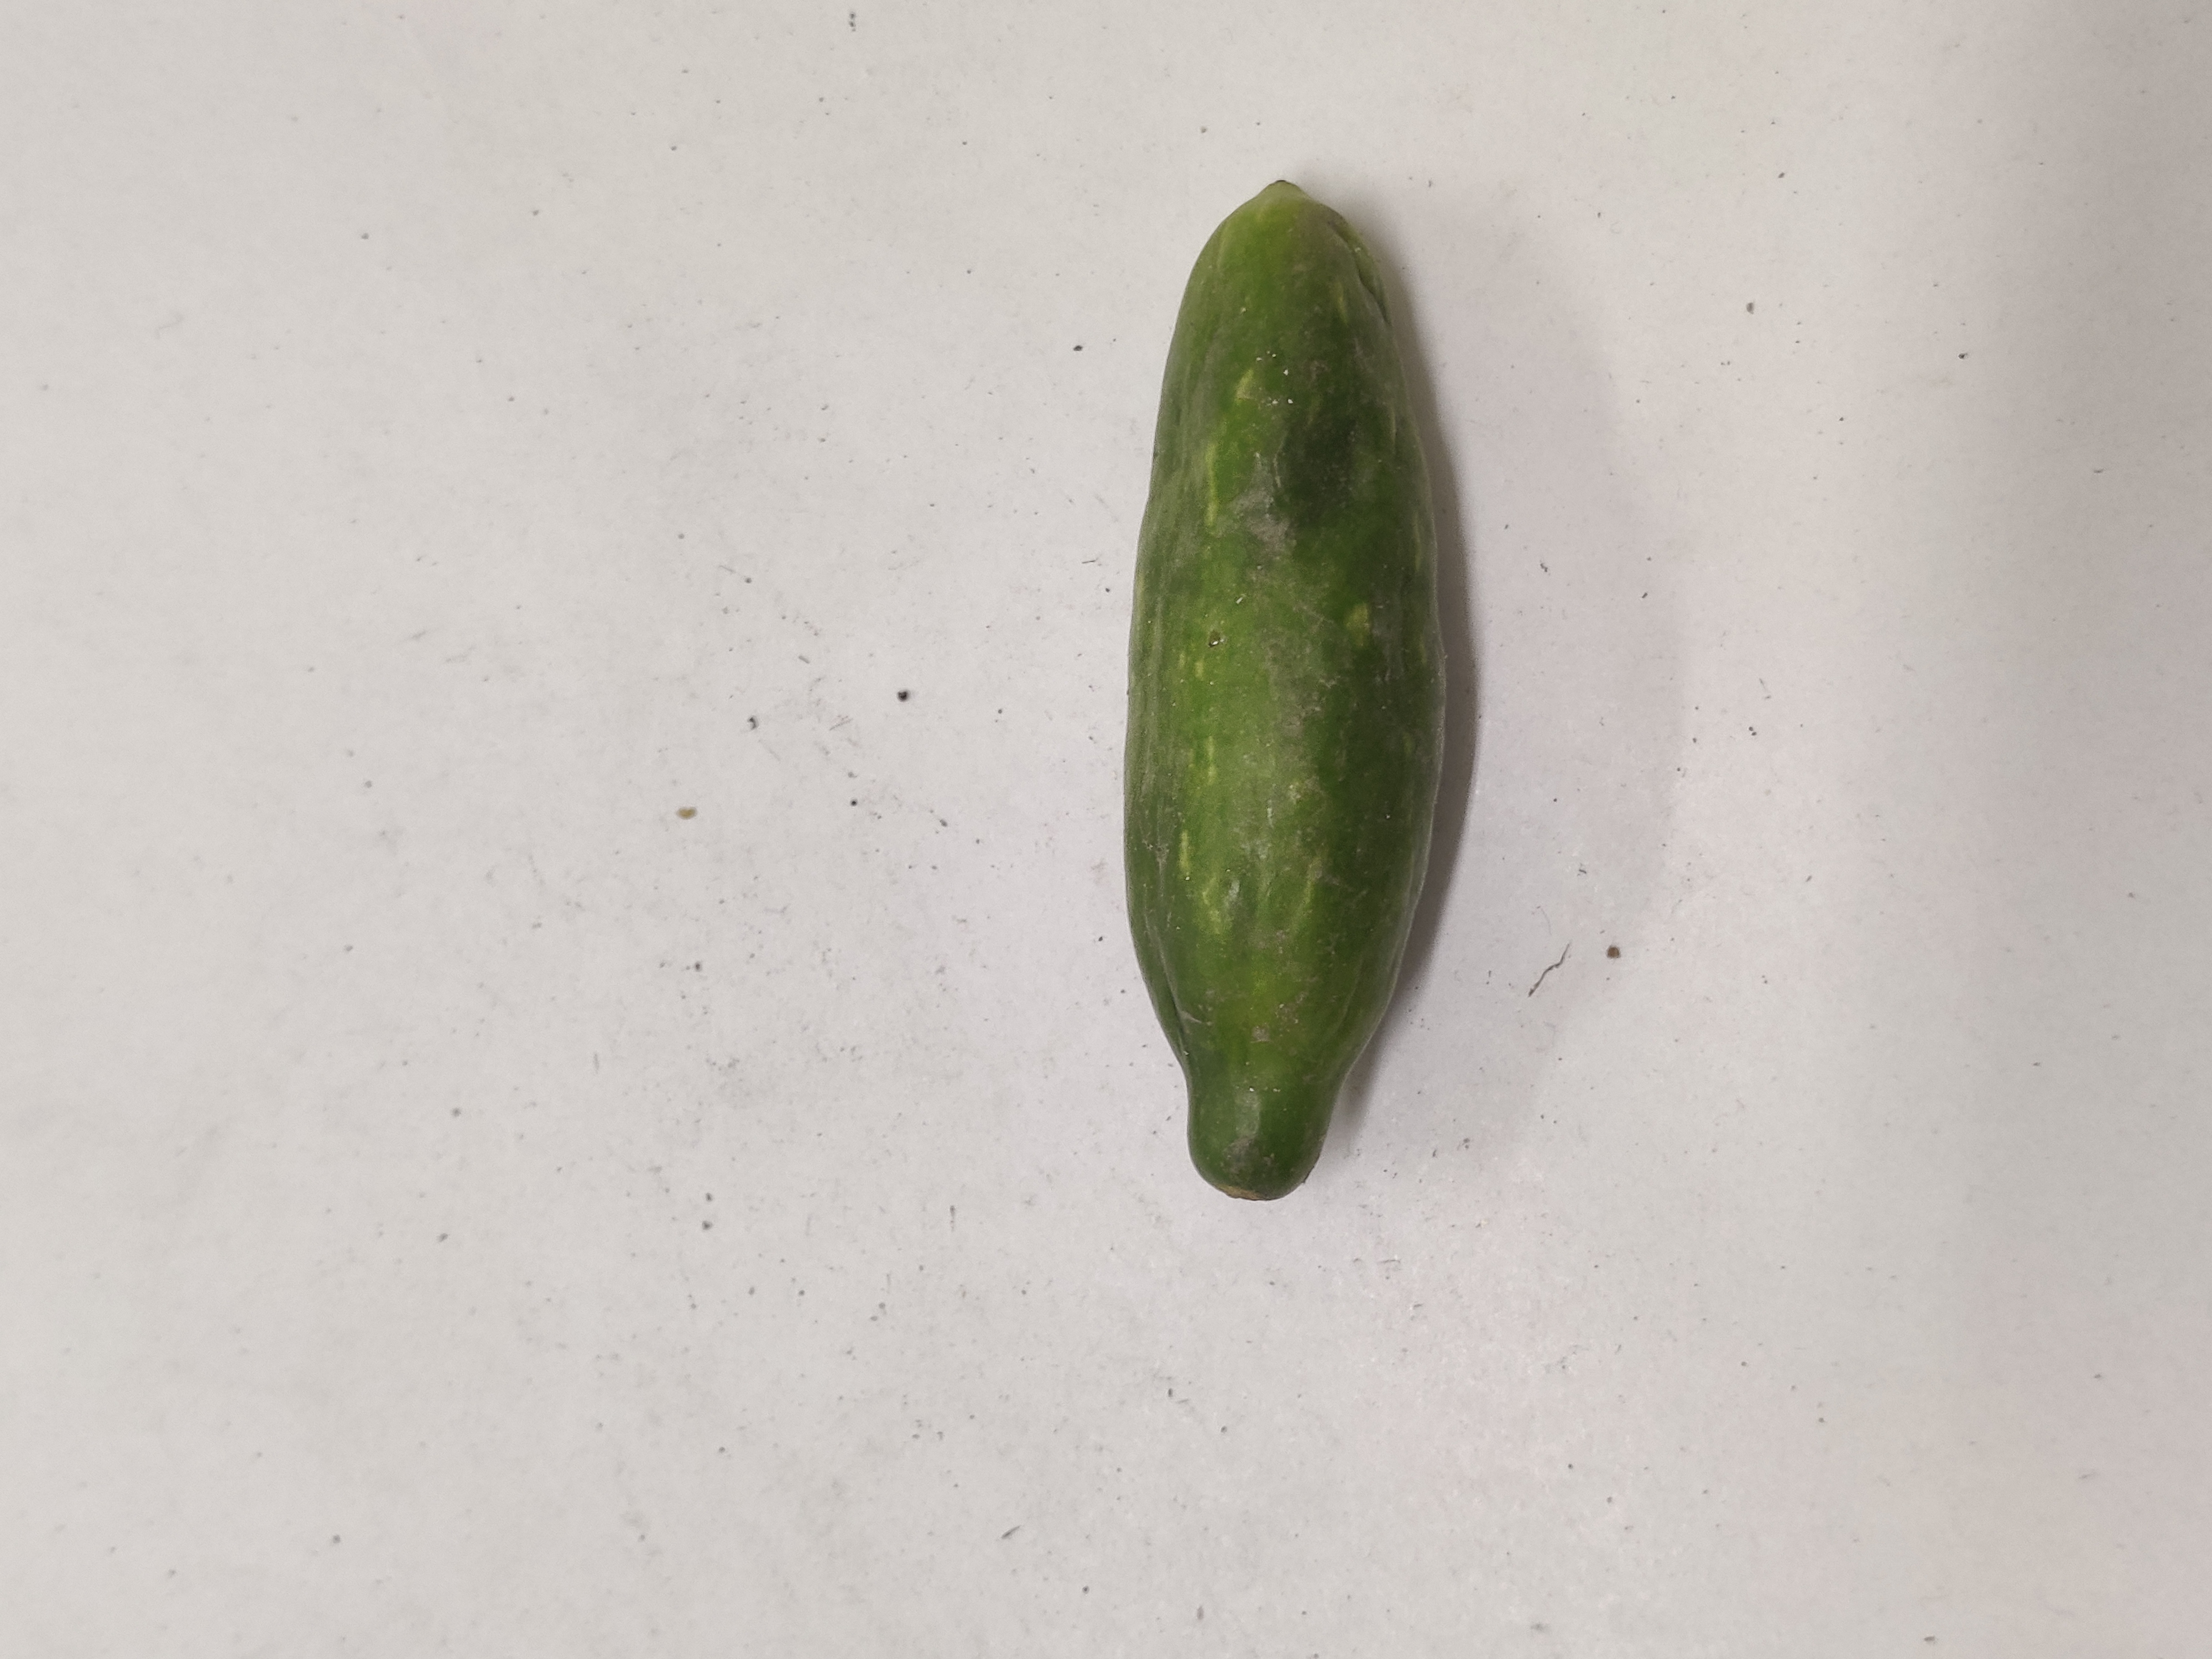
Crop: Ivy Gourd
Condition: Severely Damaged